Answer in natural language. Considering the relative positions, is black cylindrical bin with lid above or below TennisRacket? Choose between the following options: below or above
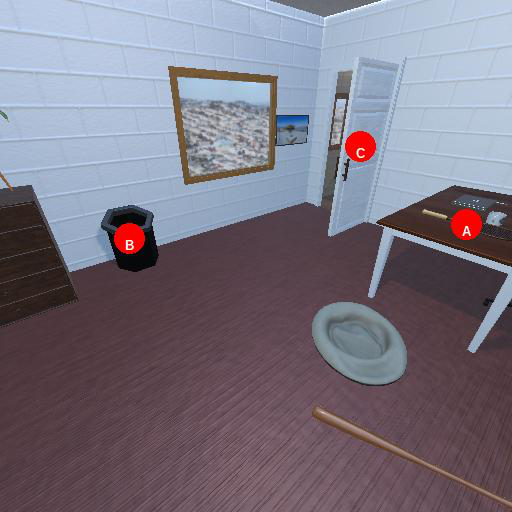
<answer>above</answer>